Les brigands

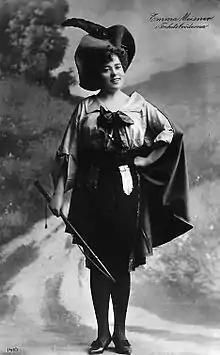
Emma Meissner as "Fragoletto" at the Oscarsteatern in 1906

The brigands assemble at dawn, but some of them complain to Falsacappa that they cannot live properly on the rewards of their work. He promises an imminent and profitable venture. The marriage of the Princess of Grenade with the Duc de Mantoue has been announced, and the band will be there.